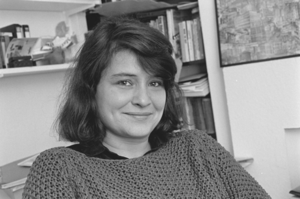
Olga Madsen, née le 10 janvier 1947 à Amsterdam et morte le 14 décembre 2011 dans la même ville, est une réalisatrice, productrice et scénariste néerlandaise.